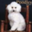
Label: dog